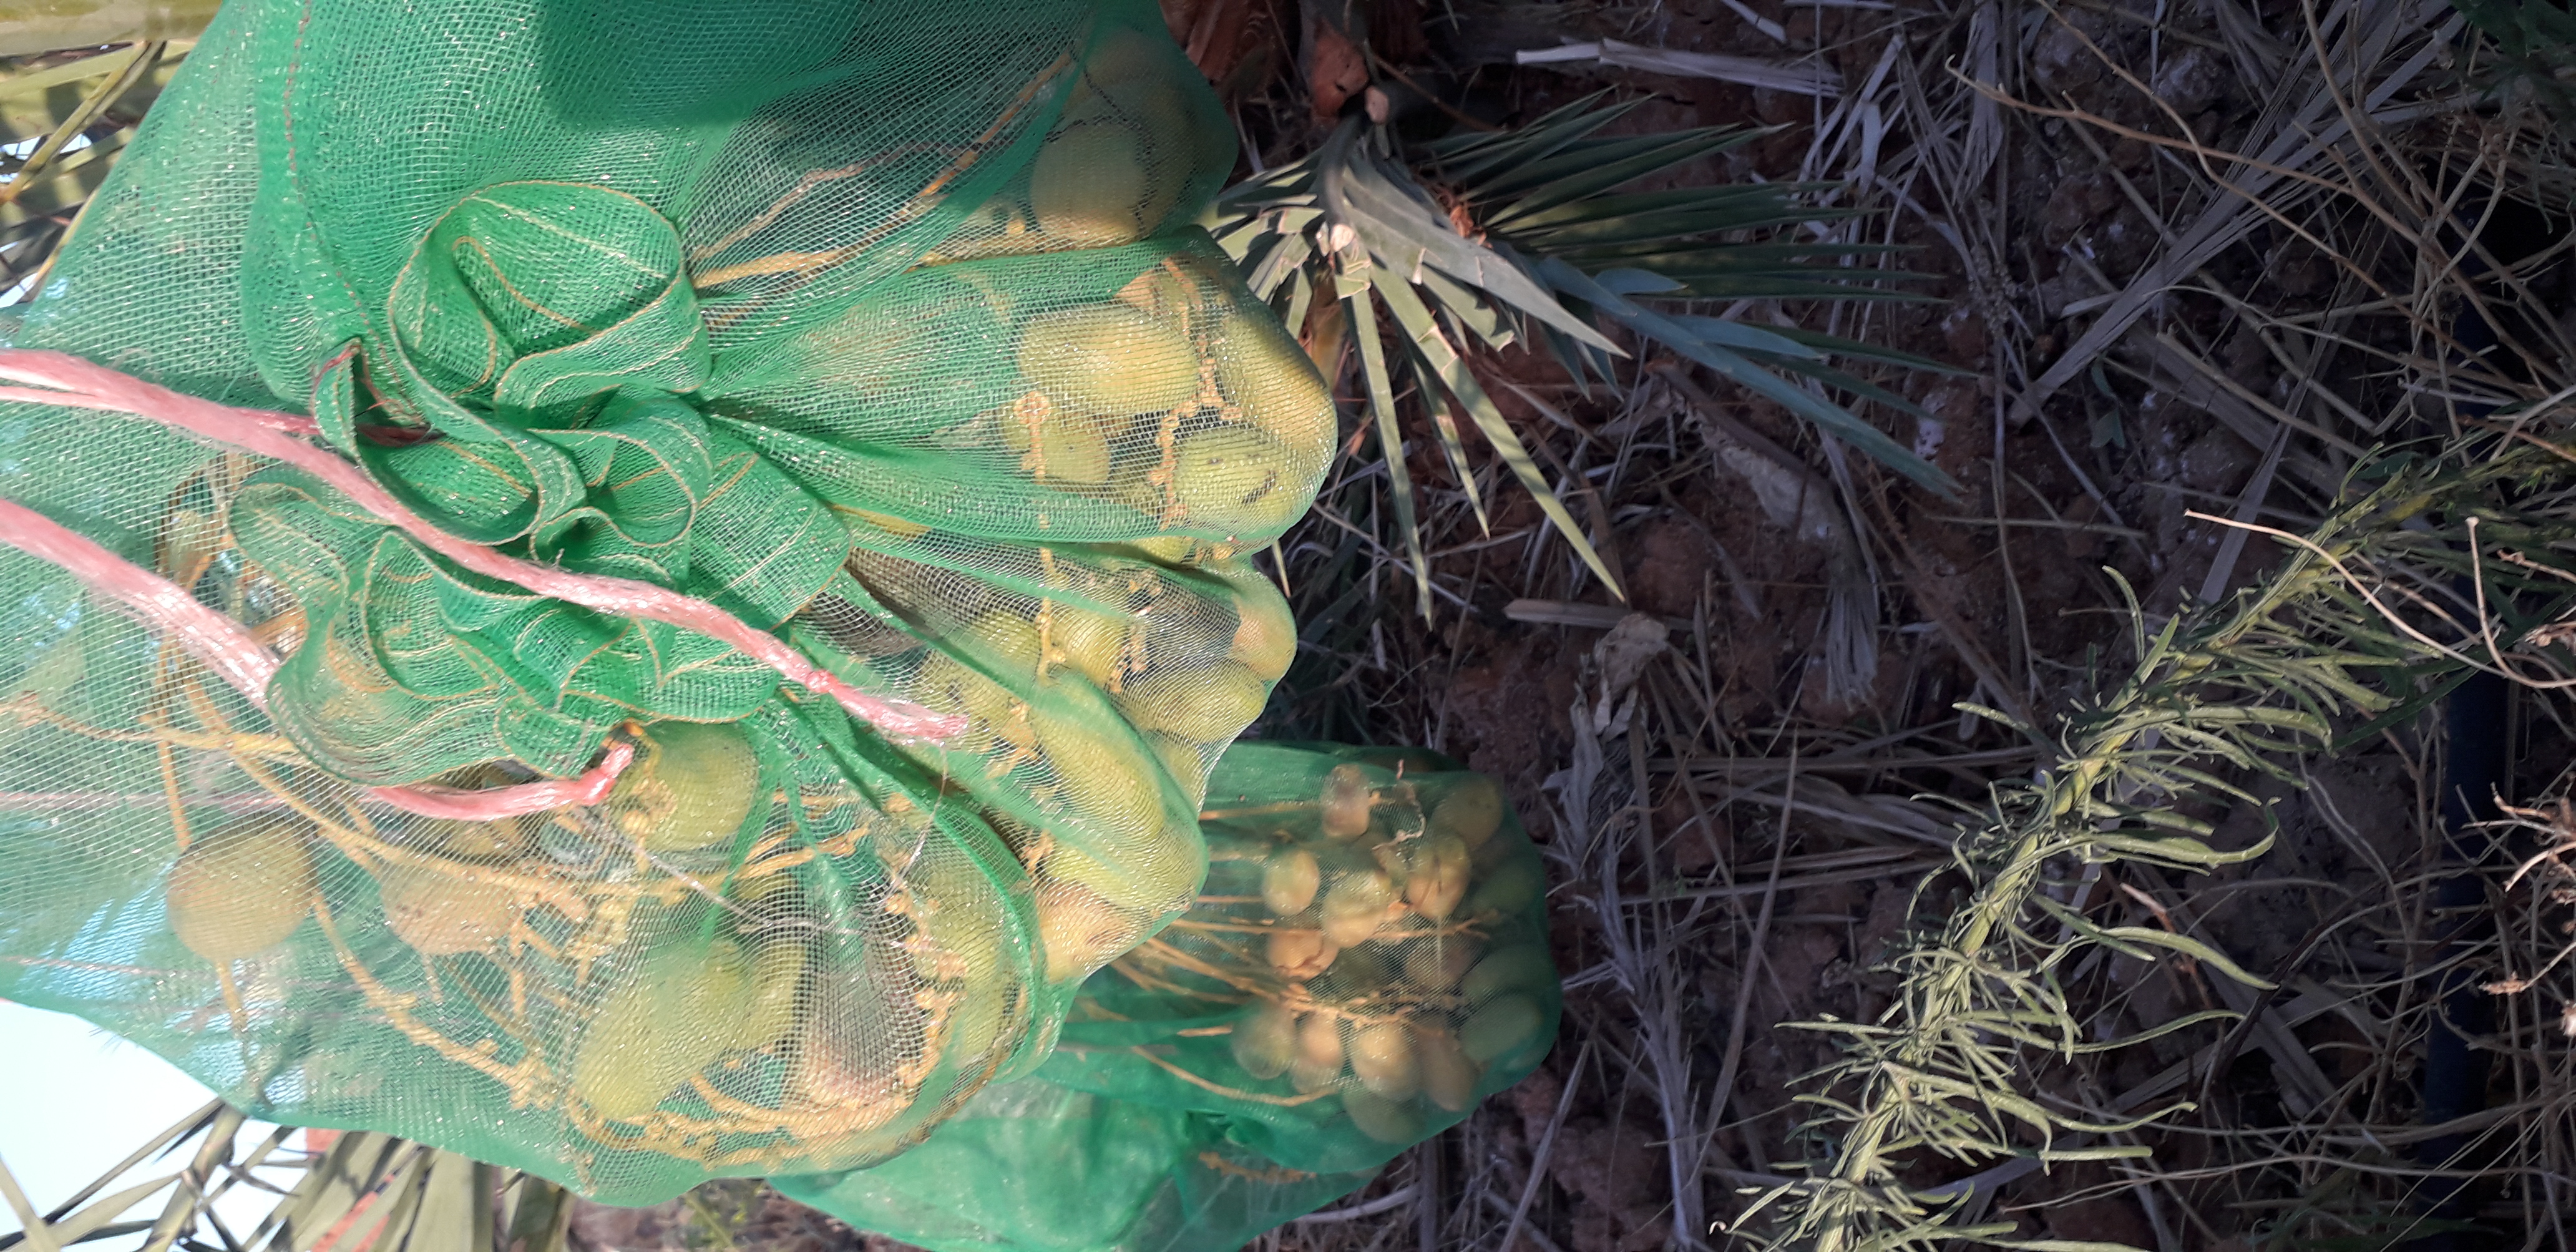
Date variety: Boumajhoul